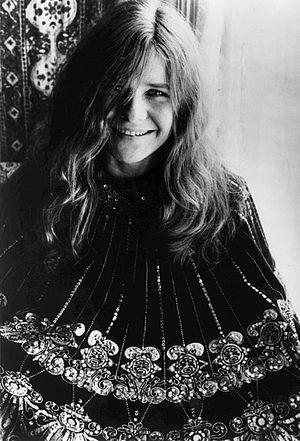
L'Eau froide, version longue du téléfilm La Page blanche, est un film français réalisé par Olivier Assayas, sorti en 1994. Le film, sélectionné lors du festival de Cannes 1994 dans la section Un certain regard, a été réalisé pour la série Tous les garçons et les filles de leur âge commandée par Arte.